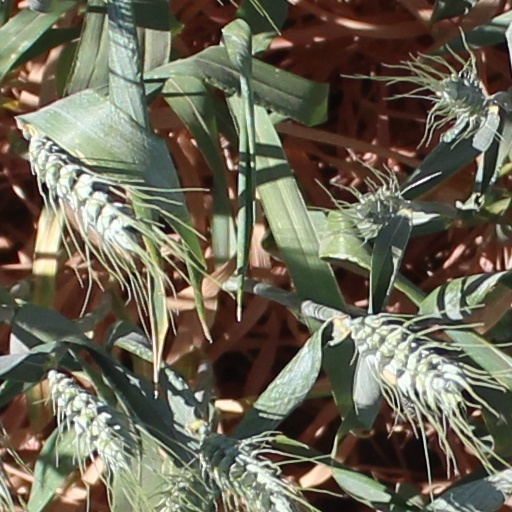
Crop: wheat